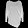
Label: Pullover